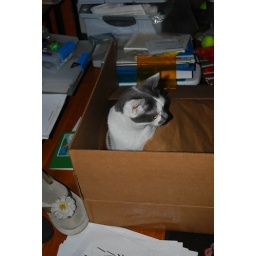
Nestled in the paper box